Vera Pearce

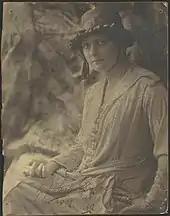
Pearce in 1918

Born in Broken Hill (New South Wales), Pearce spent much of her youth in Adelaide, and made her stage debut there at age five with the World's Entertainers She went on to train as a juvenile performer in pantomimes and musical comedies produced by J. C. Williamson Ltd, and in 1910 scored much acclaim for her role in the Firm's hit production "Our Miss Gibbs" (1910).